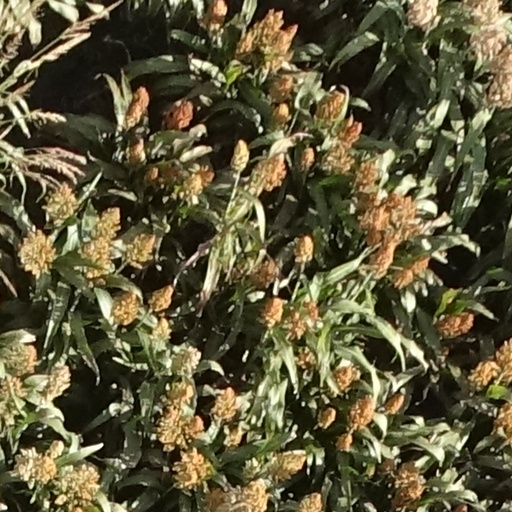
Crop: sorghum